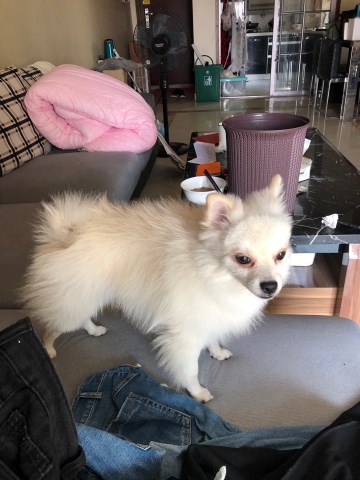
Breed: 1936-n000005-Pomeranian